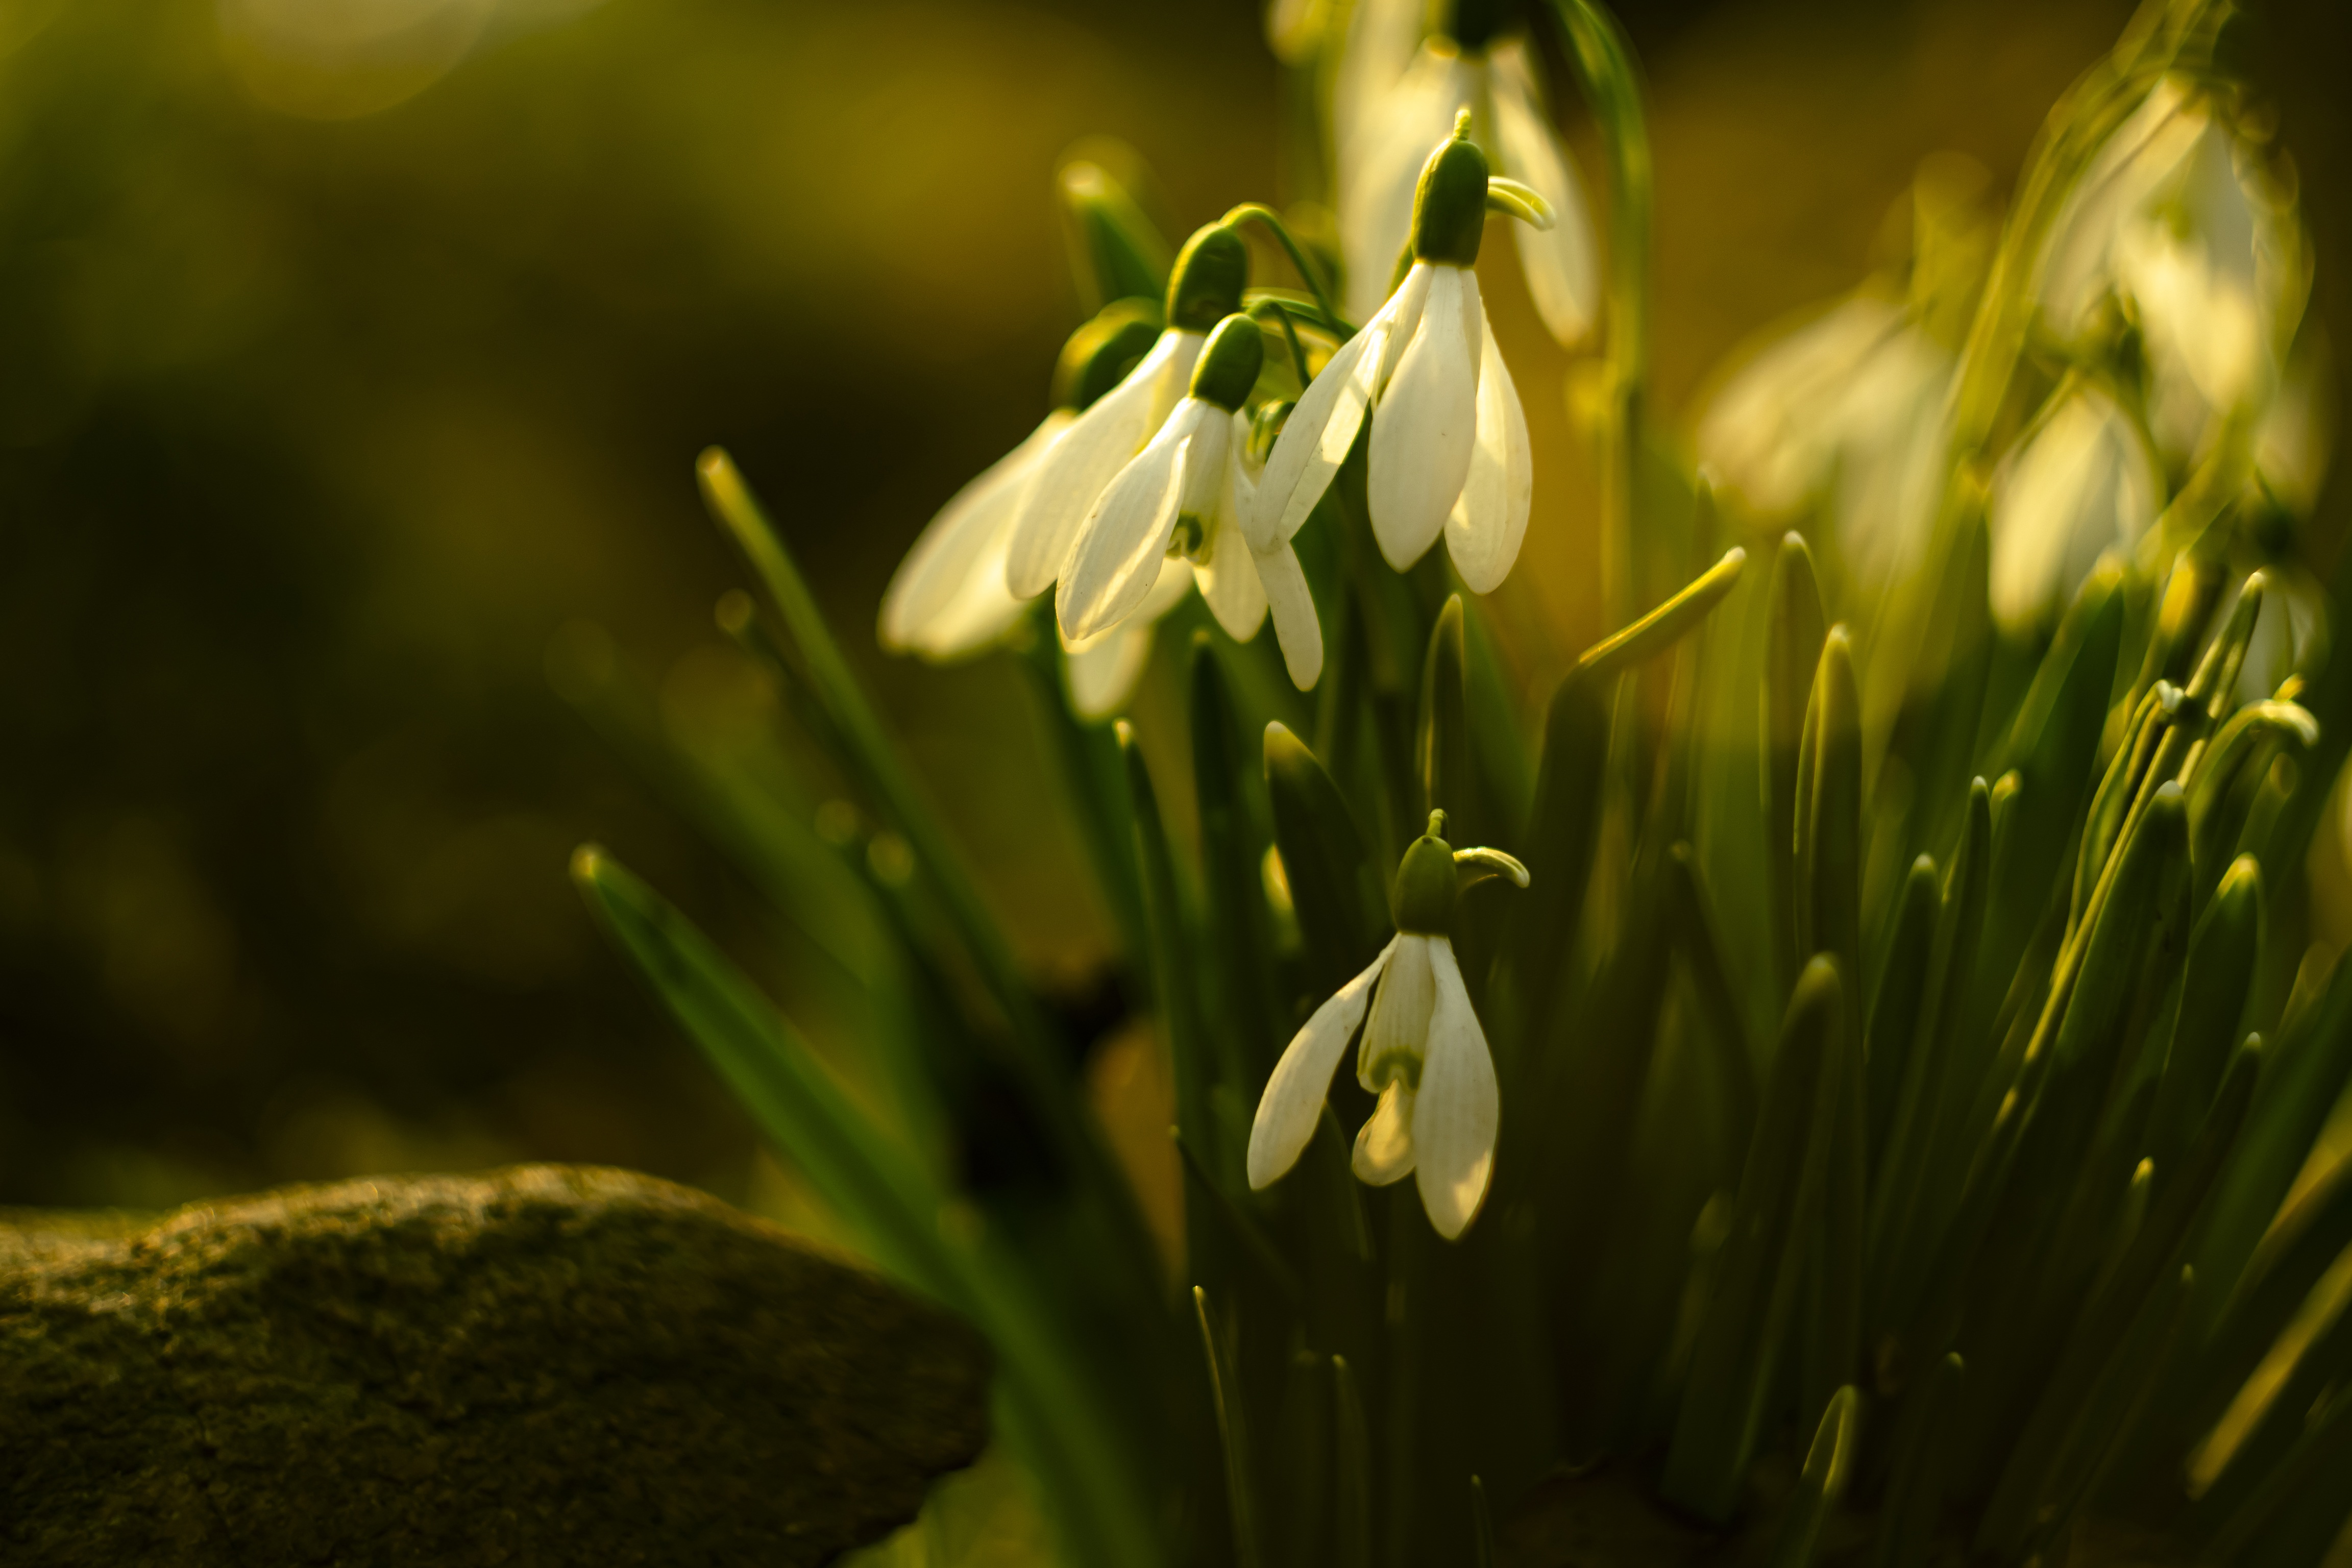
flower, galanthus, plant, snowdrop, water, petal, terrestrial plant, grass, natural landscape, close up, landscape, flowering plant, macro photography, Pedicel, summer snowflake, shrub, lily family, People in nature, wood, amaryllis family, wildflower